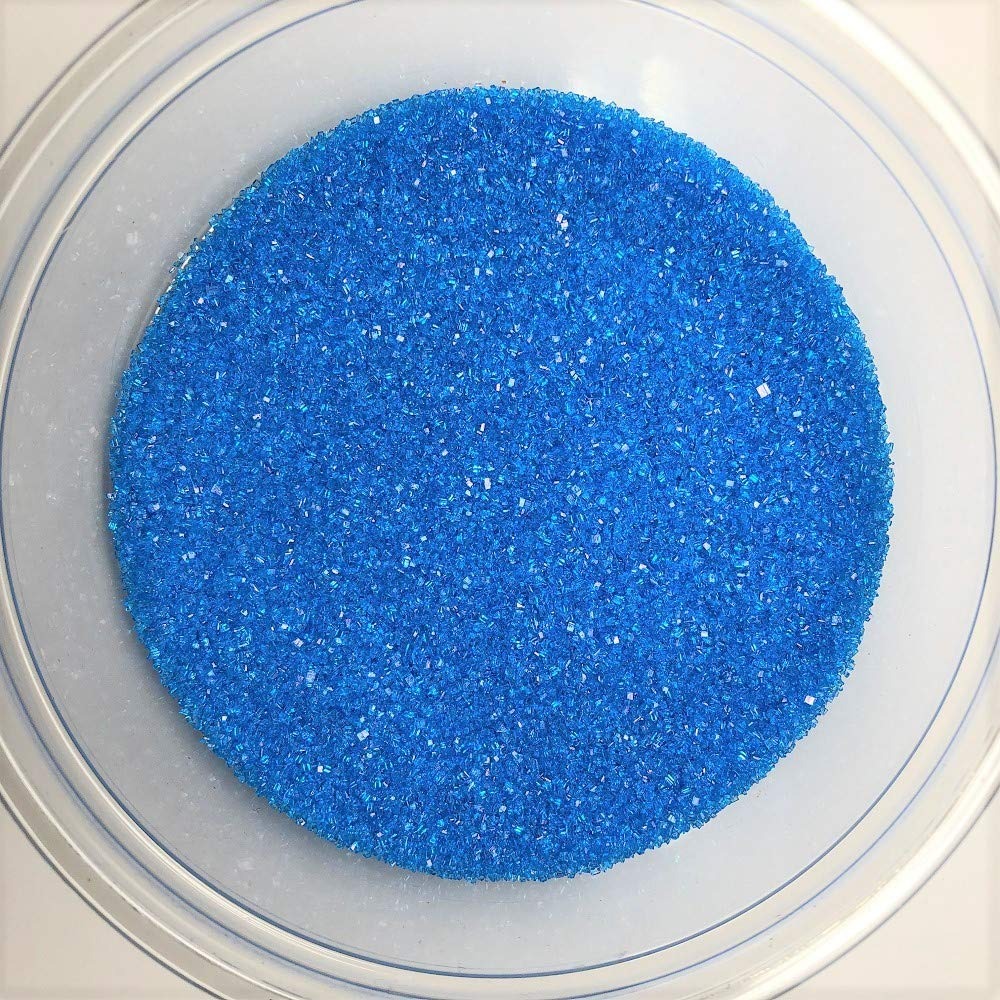
Item Name: Sugar Sanding Blue Bakery Topping Sprinkles colored sugar 8 ounces
Product Description: Blue Sanding Sugar. The perfect topping for your cookies, cupcakes, ice cream, or any other dessert! This listing is for a bulk 8 ounce package of blue sanding sugar.
Value: 8.0
Unit: Ounce

Price: 23.75